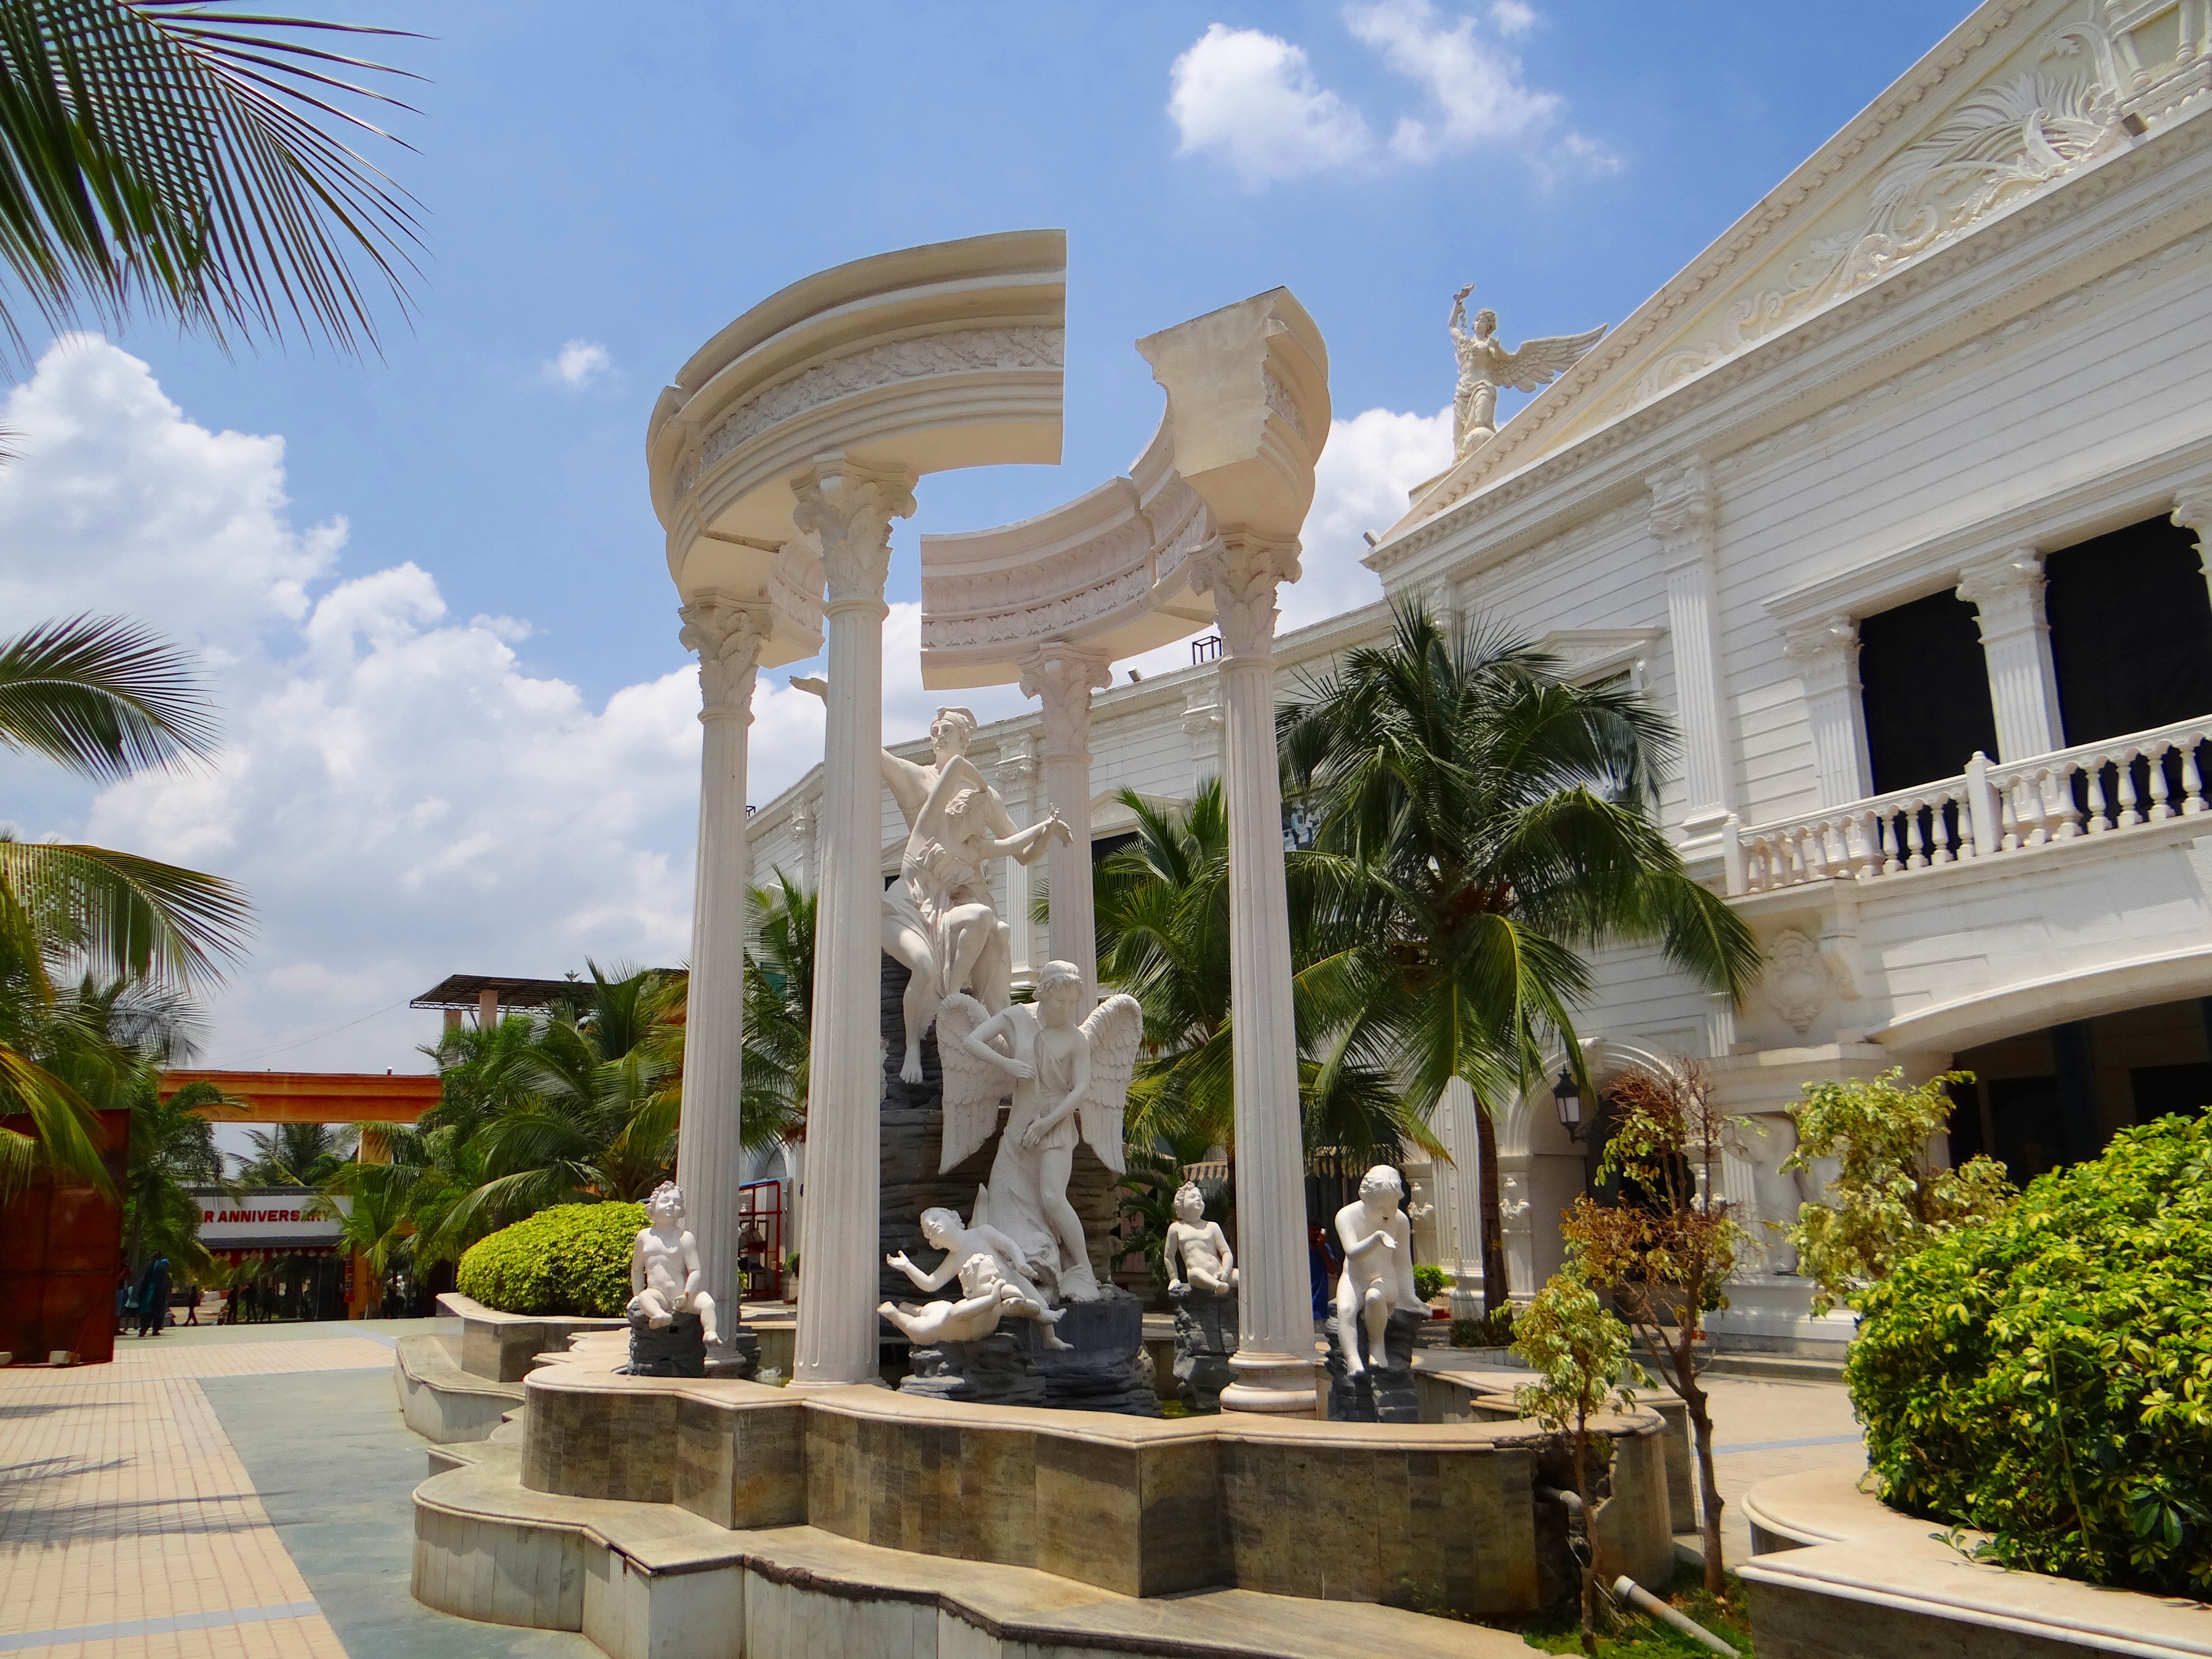
architecture, mansion, building, palace, home, vacation, plaza, sightseeing, tourism, courtyard, resort, india, estate, bengaluru, bangalore, condominium, karnataka, innovative, shopping mall, arecales, film city